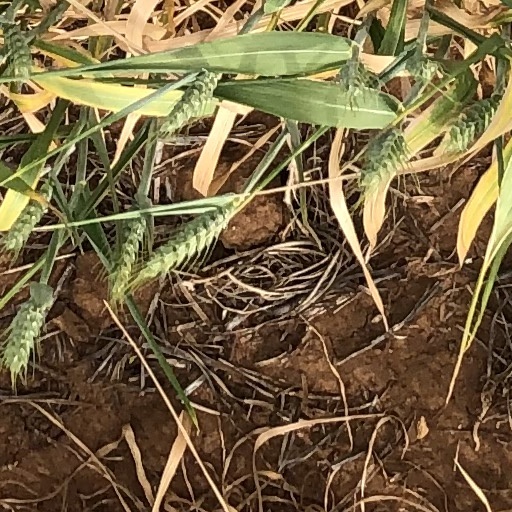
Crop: wheat